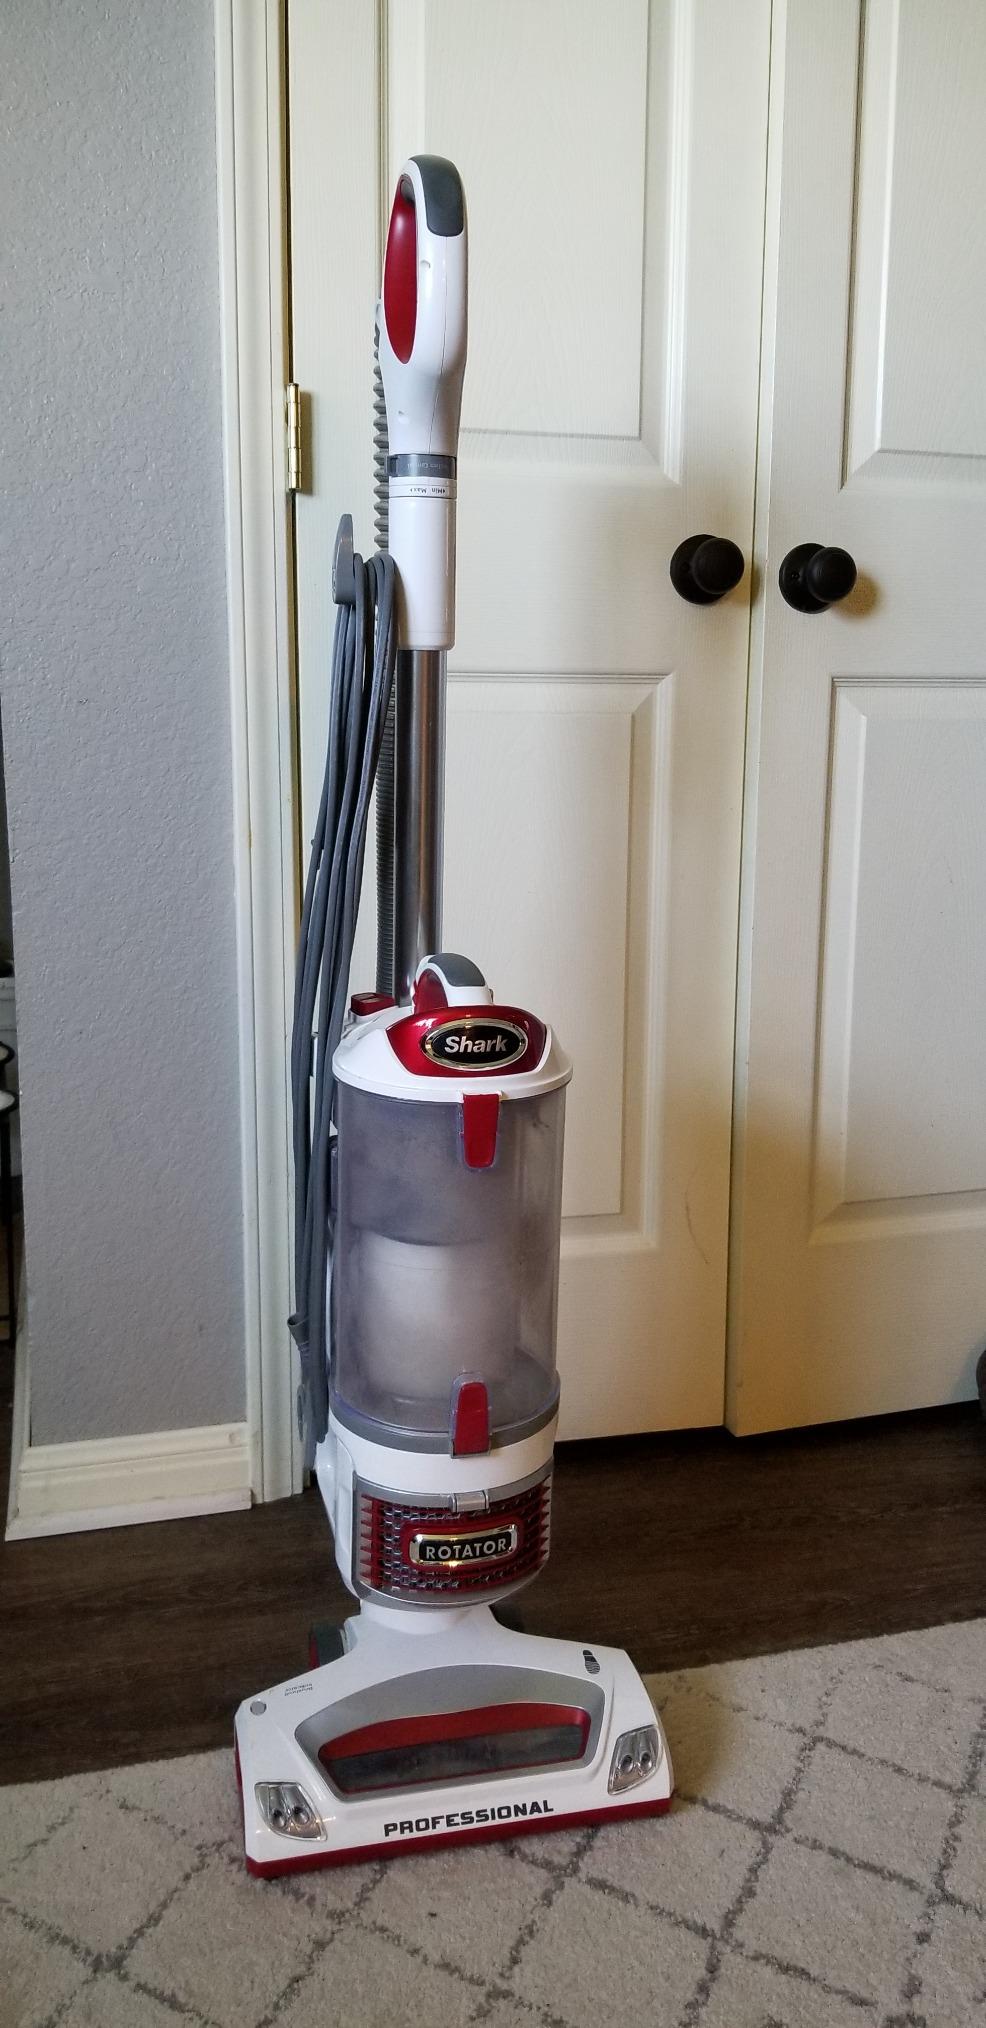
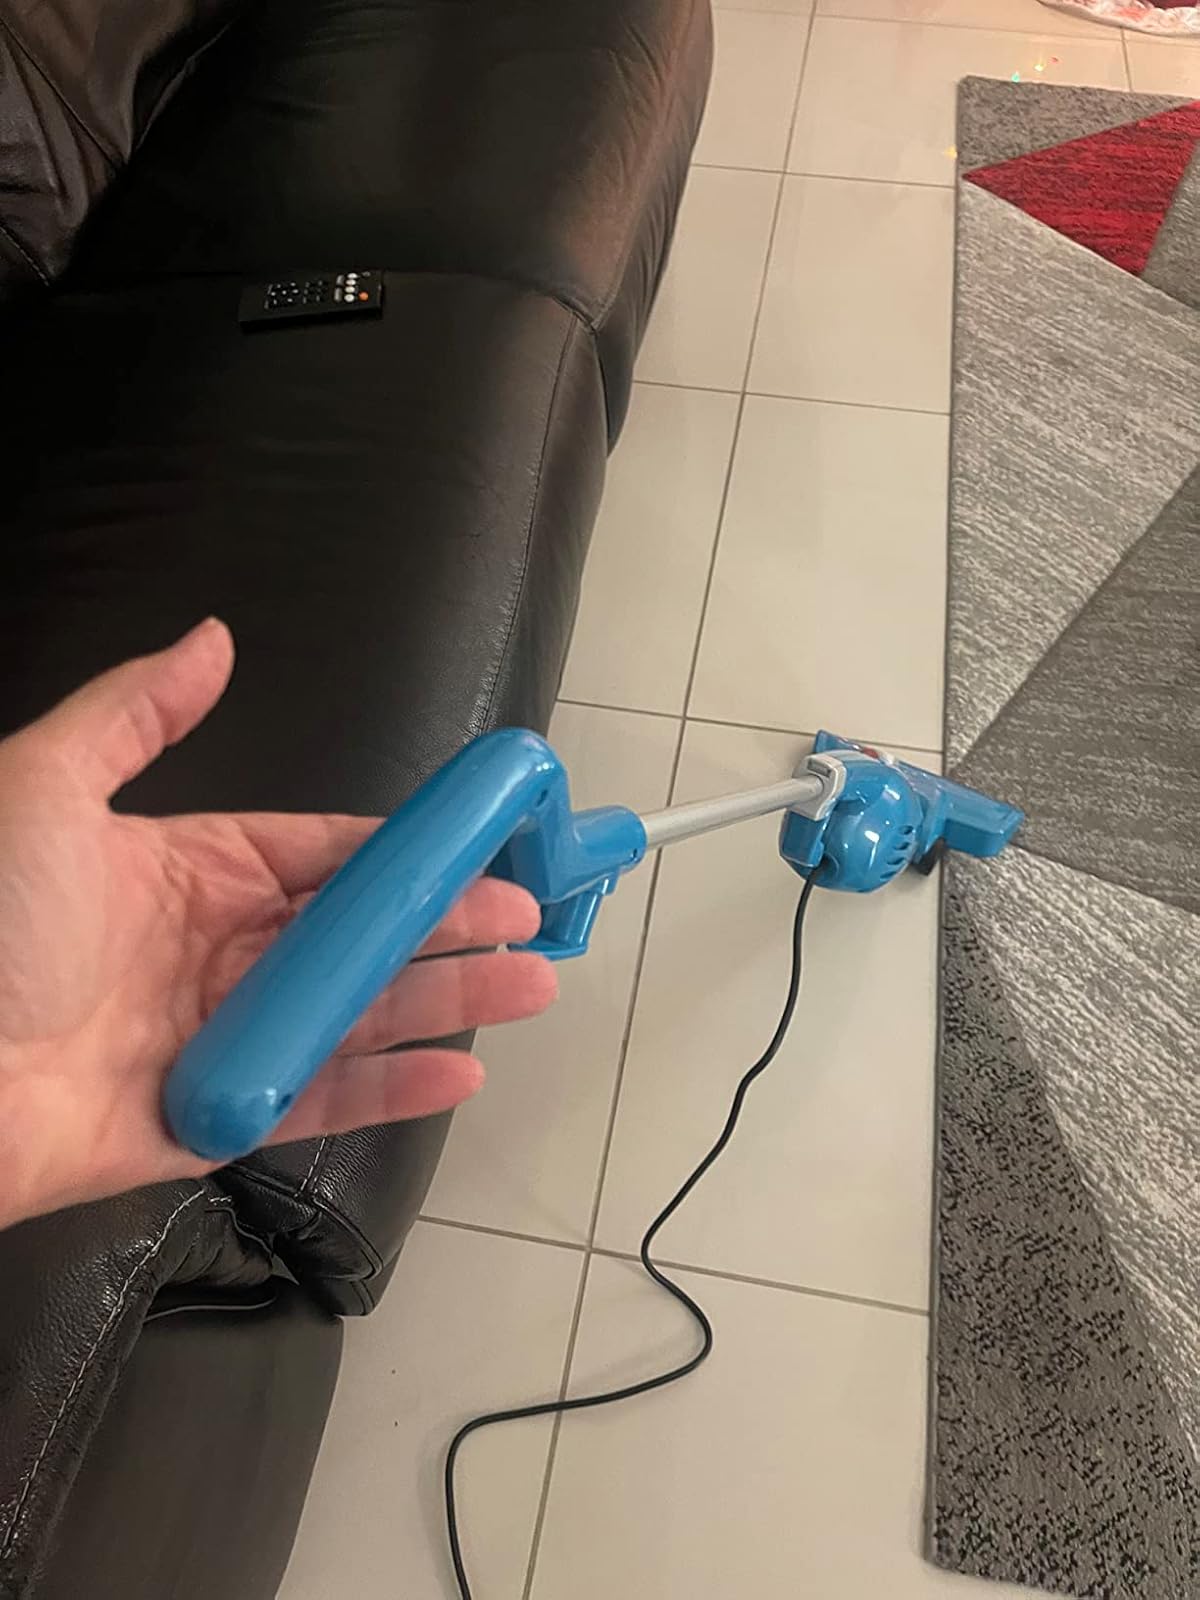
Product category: items_vacuum
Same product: no